List of compositions by Maurice Ravel

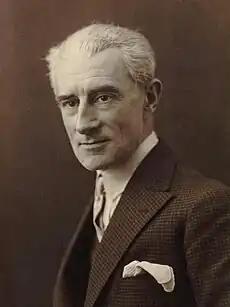
Maurice Ravel, ca. 1925

This is a complete list of compositions by Maurice Ravel, initially categorized by genre, and sorted within each genre chronologically in order of date the composition was completed. Catalogue "M" numbers were assigned by the musicologist Marcel Marnat according to date of composition. Arrangements by Ravel of his own works were assigned the "M" number of the original followed by a letter (a, b, c, etc.). Arrangements by Ravel of other composers' works or of "traditional" music were assigned a separate "MA" number, in order of date of arrangement.